Sanghamitra Mohanty

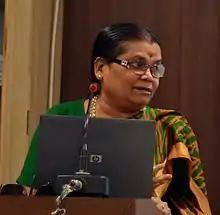

Sanghamitra Mohanty (1 April 1953 – 1 July 2021) was an Indian computer scientist. She had a M.Sc. and Ph.D. in physics. She worked as a lecturer, reader and professor in computer science at Utkal University from 1986 to 2011. She was born in Cuttack, Odisha.